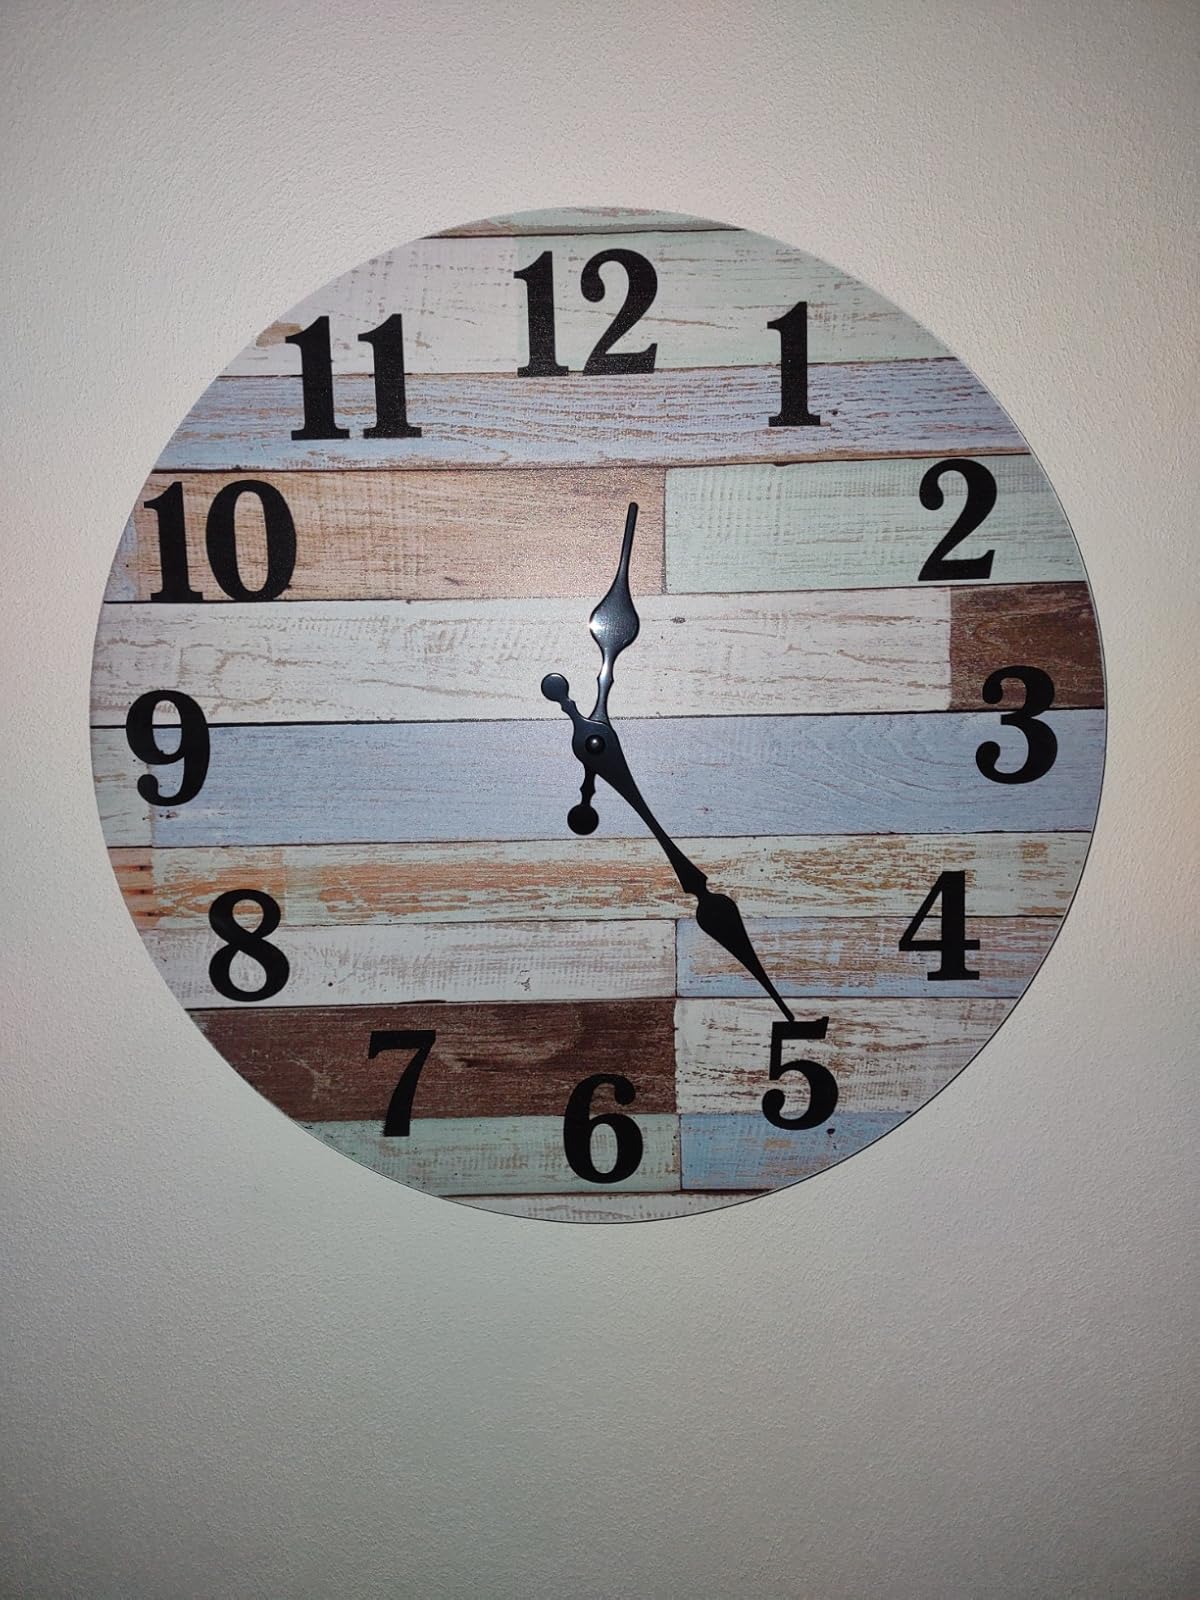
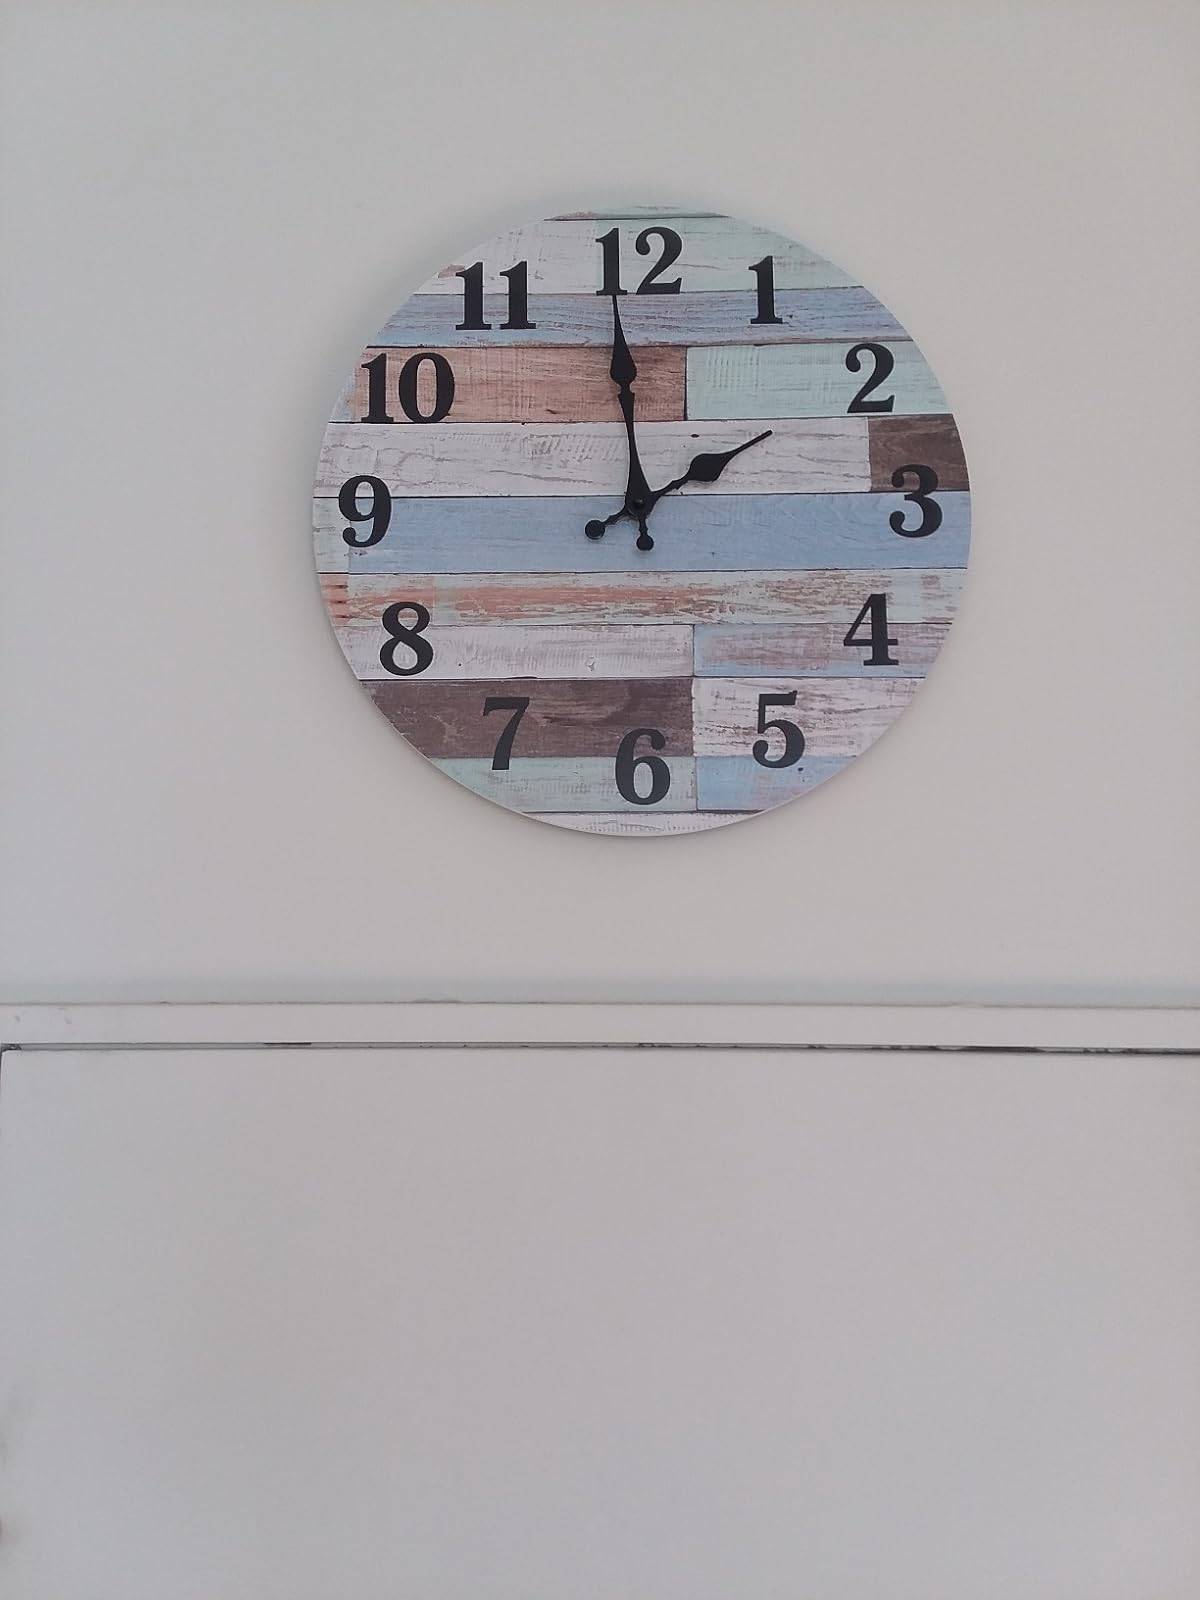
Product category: clock
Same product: yes